Upon the Magic Roads

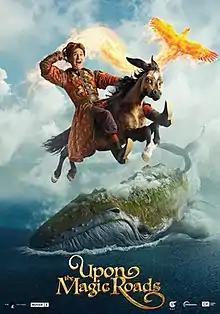
Theatrical release poster

Upon the Magic Roads is a 2021 Russian live-action/animated fairy tale fantasy film directed by Oleg Pogodin from a screenplay by Aleksey Borodachyov. Produced by CTB Film Company, Russia-1, and CGF Company, the film is an adaptation of the 1850s Russian fairy tale "The Little Humpbacked Horse" by Pyotr Pavlovich Yershov as well as elements from Slavic folk tales. The film follows other adaptations of the fairy tale including the 1941 live-action feature-length film and the 1947 animated film of the same name filmed in the Soviet Union. The film stars Anton Shagin as Ivan the Fool, and Paulina Andreeva as the Tsar Maiden with the voices of Pavel Derevyanko, Lyasan Utiasheva, and Aleksandr Semchev.